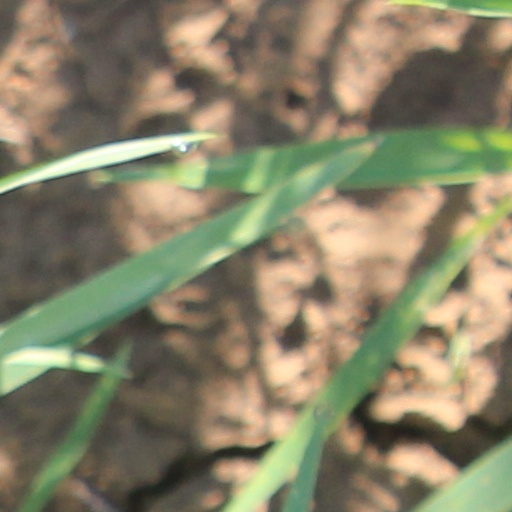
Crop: wheat